Ancestral Puebloan dwellings

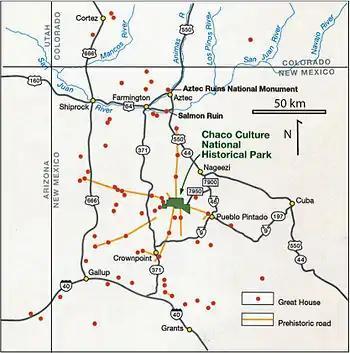
A roadmap of the Chaco Canyon culture roadways.

There are a number of consistent features surrounding the dwellings. They include water retention structures like the Mesa Verde Reservoirs, and stone towers. Each were about 60 meters long, 33 meters apart, and 2.5 meters high. In 2009 it was suggested that the shape of an oval bowl with curved sides and the uneven embankments on the long sides are unsuited for any kind of ball game; On the other hand, they appear to correspond with dance floors of the Tohono O'odham, used for "Wi:gita" ceremonies until at least the 1930s.